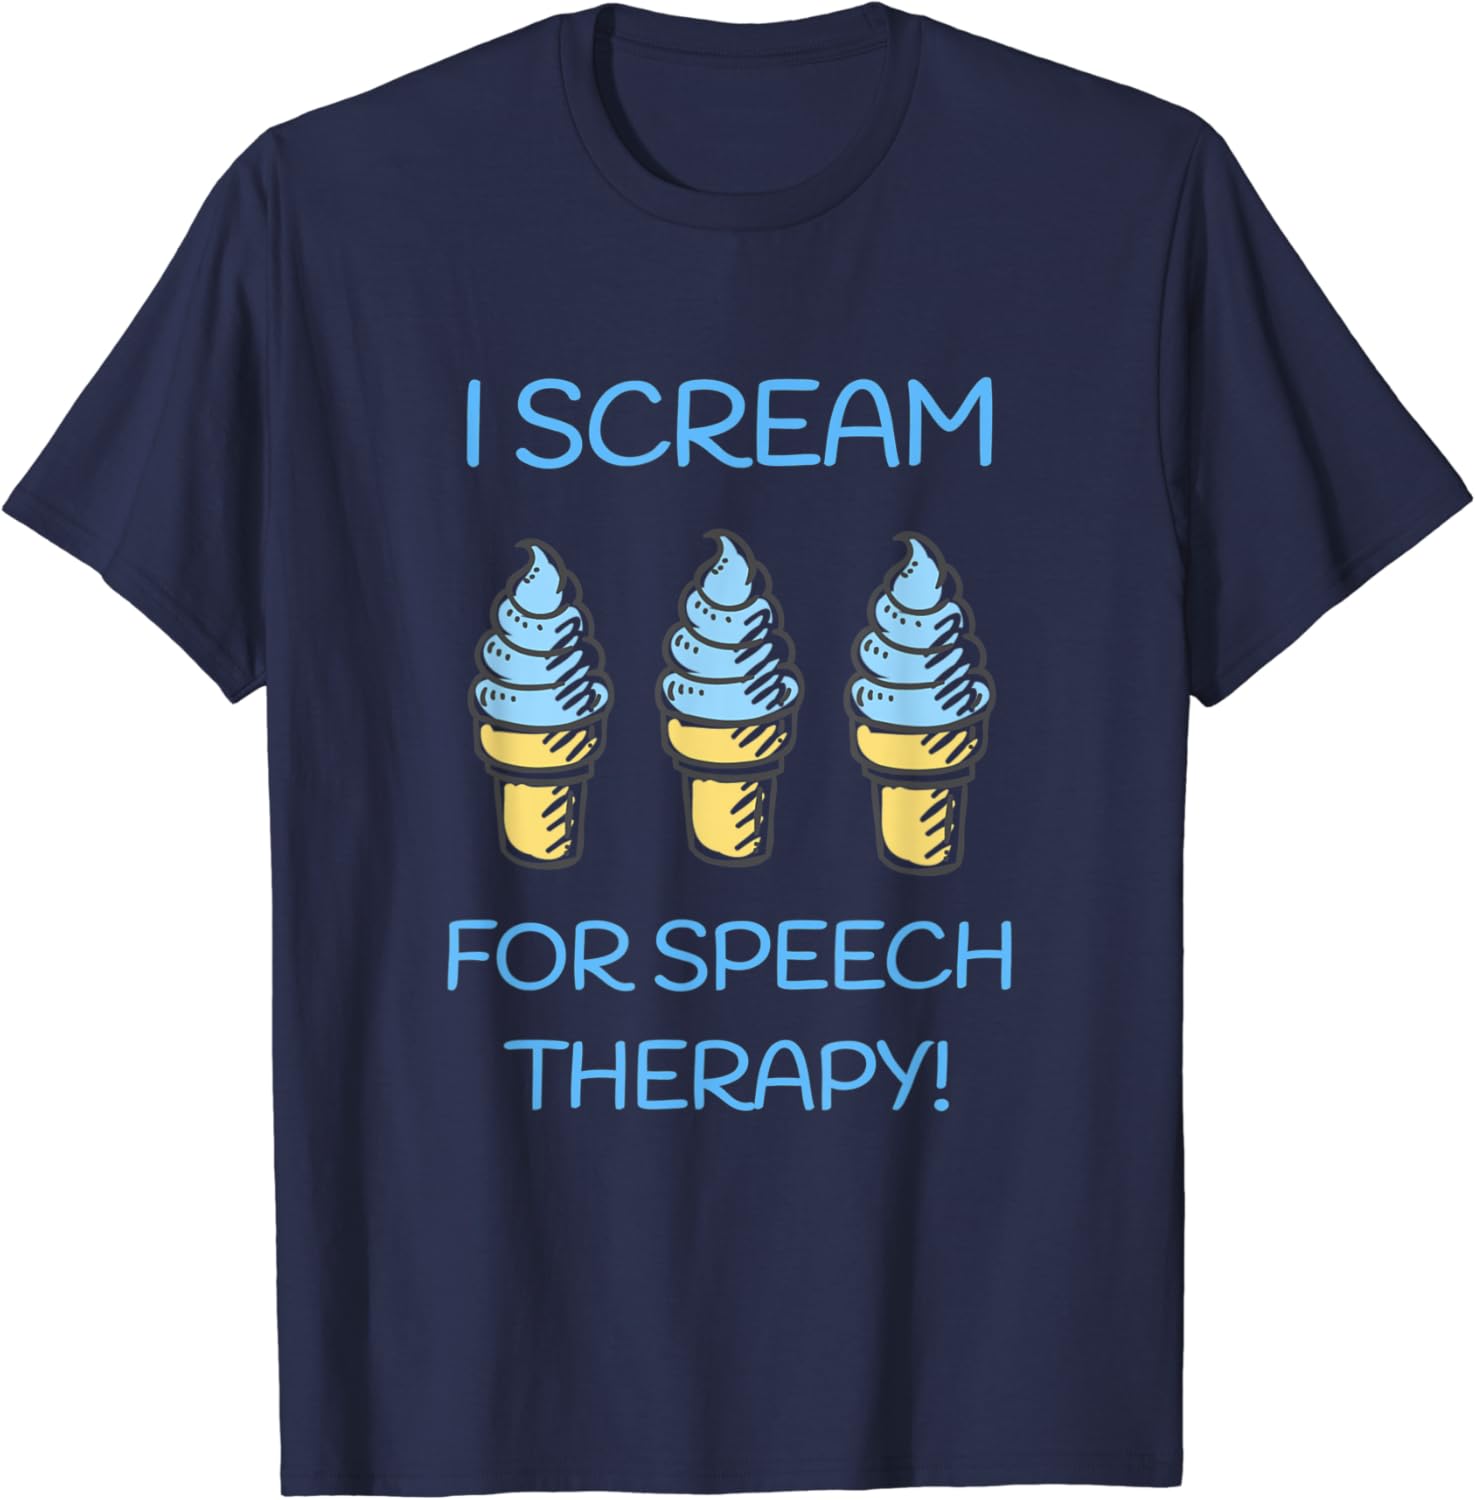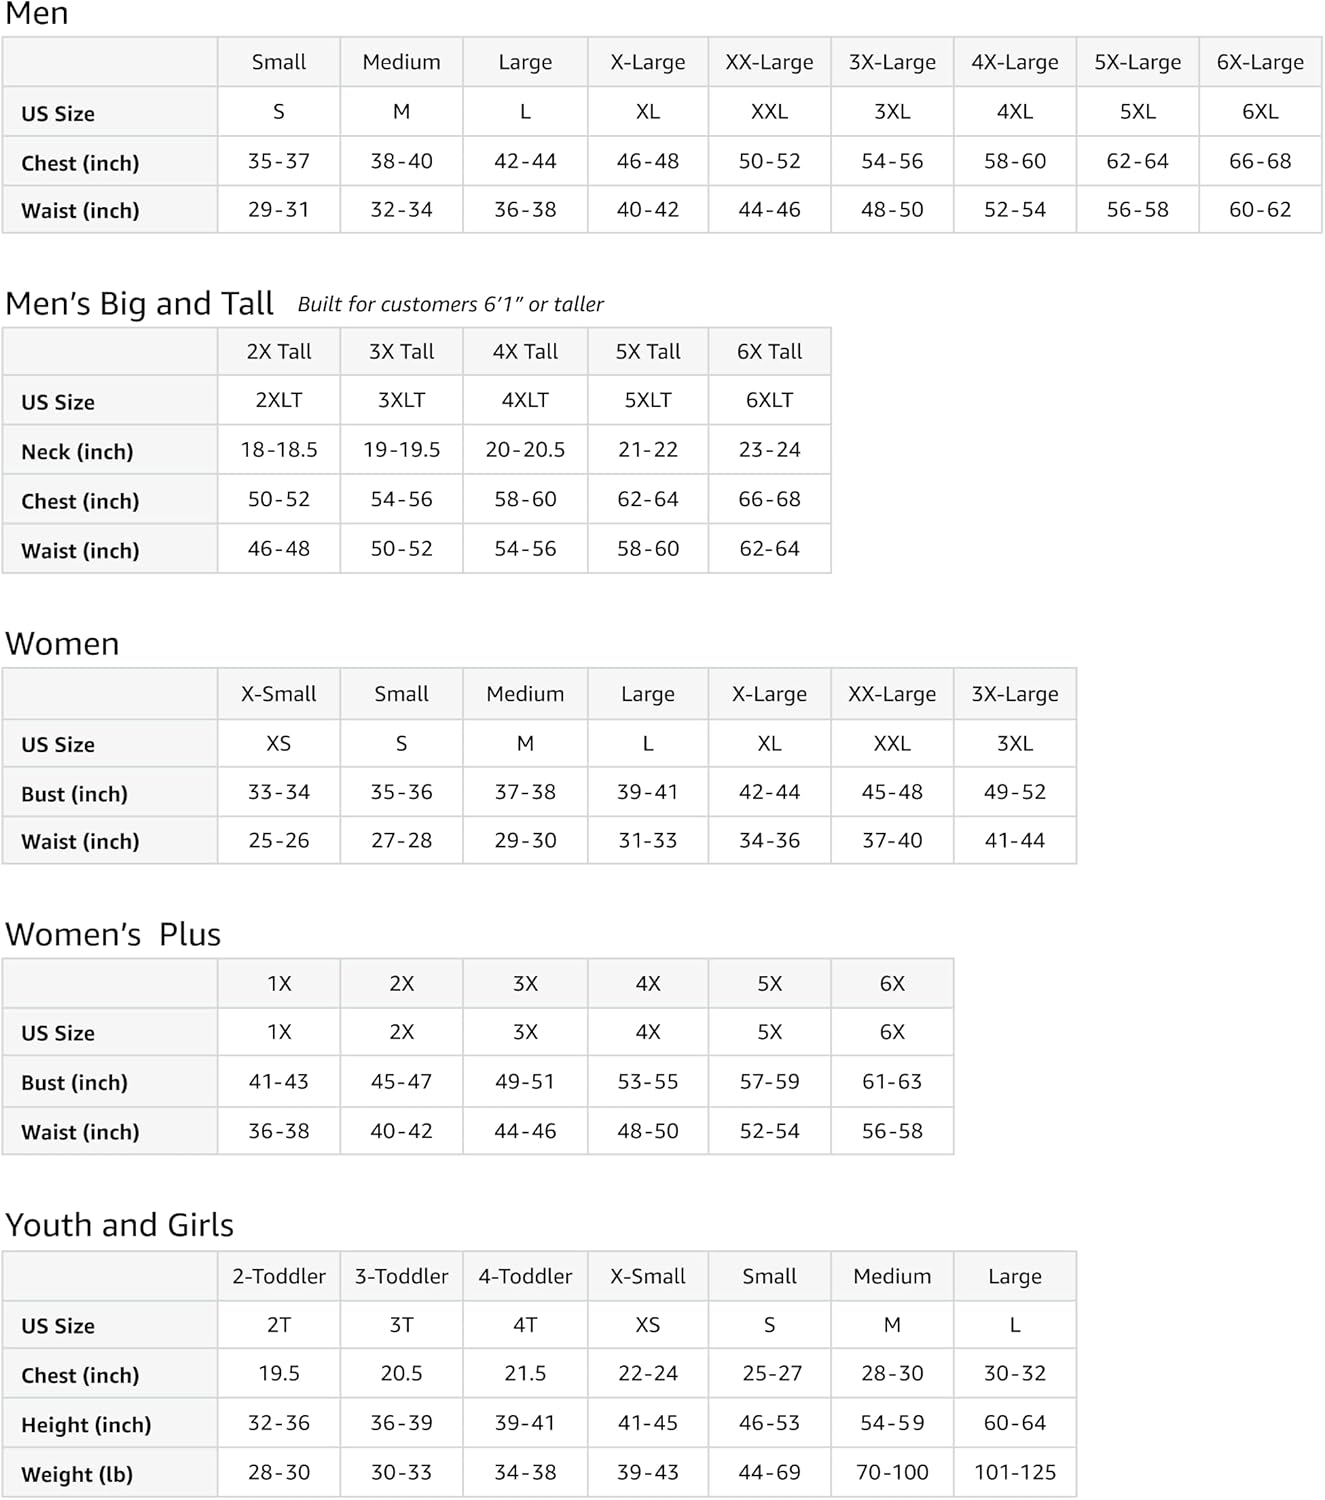
I Scream For Speech Therapy T-Shirt With Ice Cream Cones
Category: AMAZON FASHION
Speech Therapist work to prevent, assess, diagnose, and treat speech and language disorders among many other things. SLP and SLPA work closely with kids and adults to help them develop and beat their speech problems.
Features: Solid colors: 100% Cotton; Heather Grey: 90% Cotton, 10% Polyester; All Other Heathers: 50% Cotton, 50% Polyester | Imported | Pull On closure | Machine Wash | Speech Therapist work to prevent, assess, diagnose, and treat speech and language disorders among many other things. SLP and SLPA work closely with kids and adults to help them develop and beat their speech problems. | Speech-Language Pathology is a passion. This tshirt is the perfect gift to buy any SLP or SLPA who loves their profession and helping others. Everyone deserves a voice! Ice cream cone design! | Lightweight, Classic fit, Double-needle sleeve and bottom hem